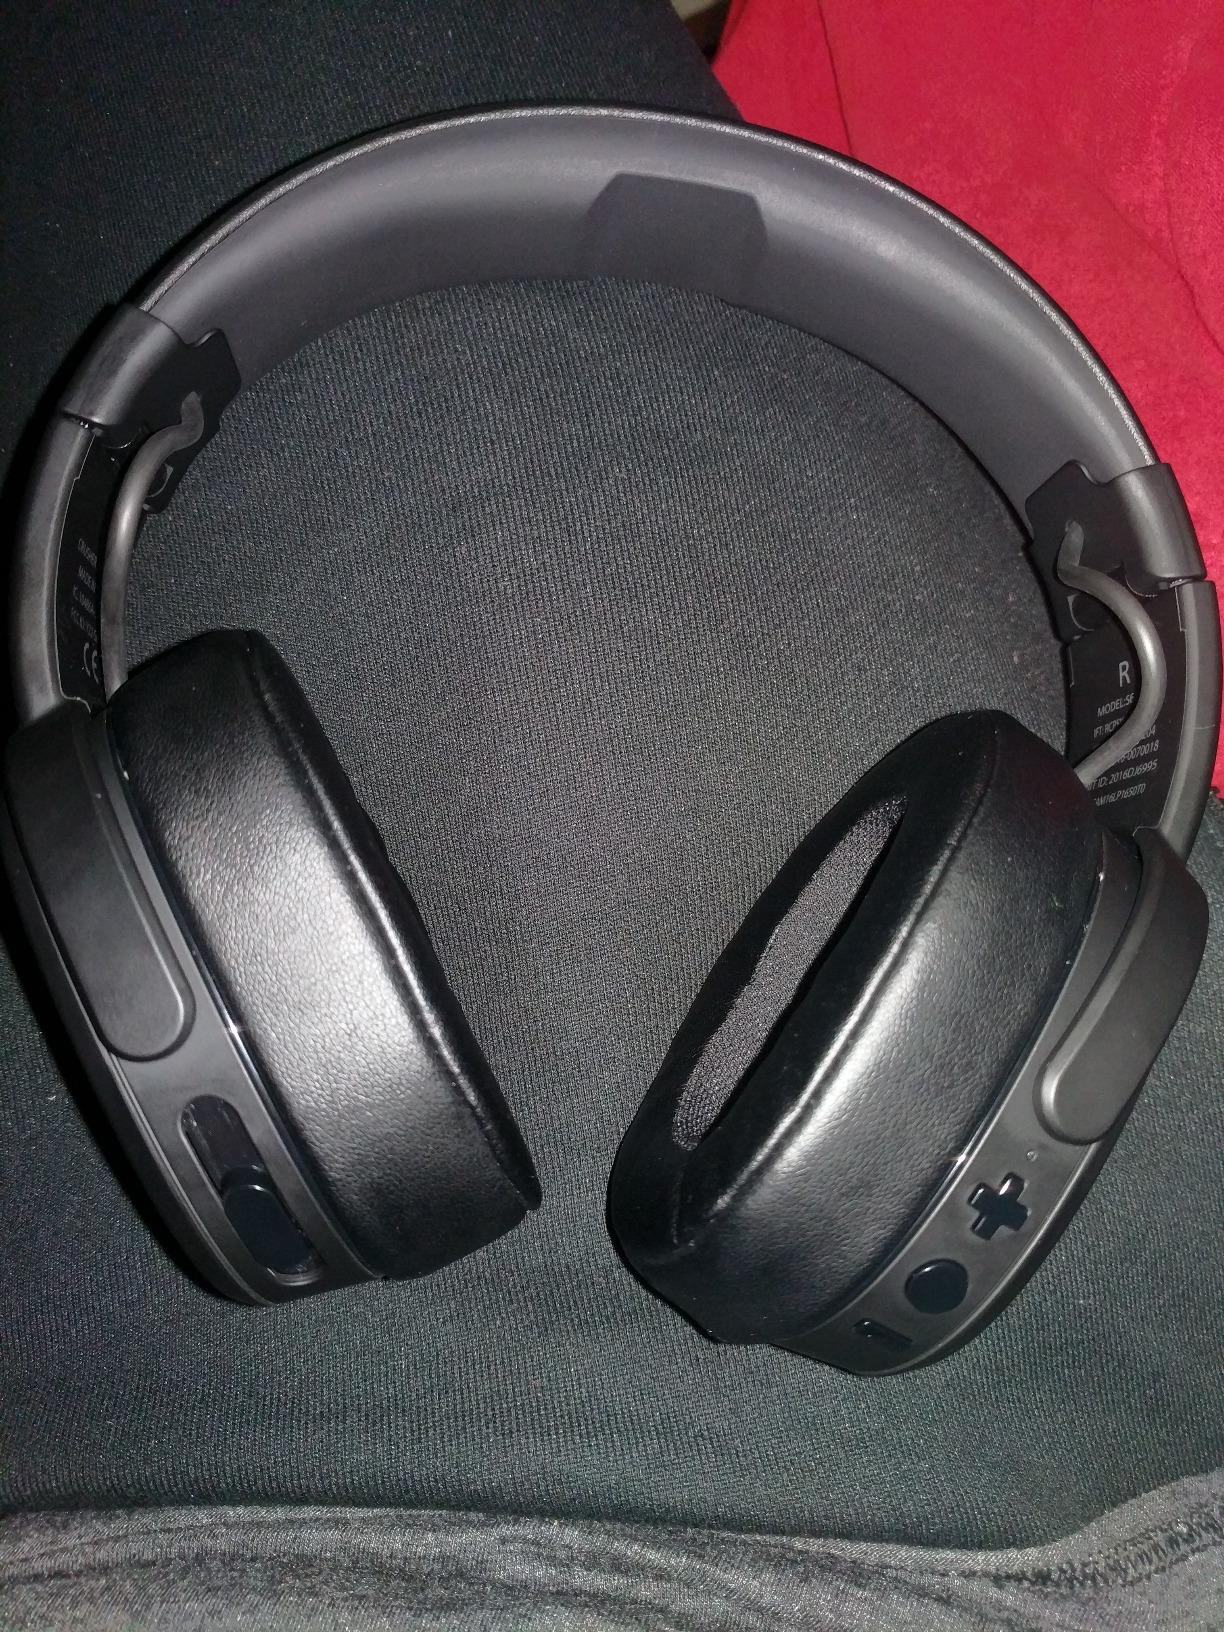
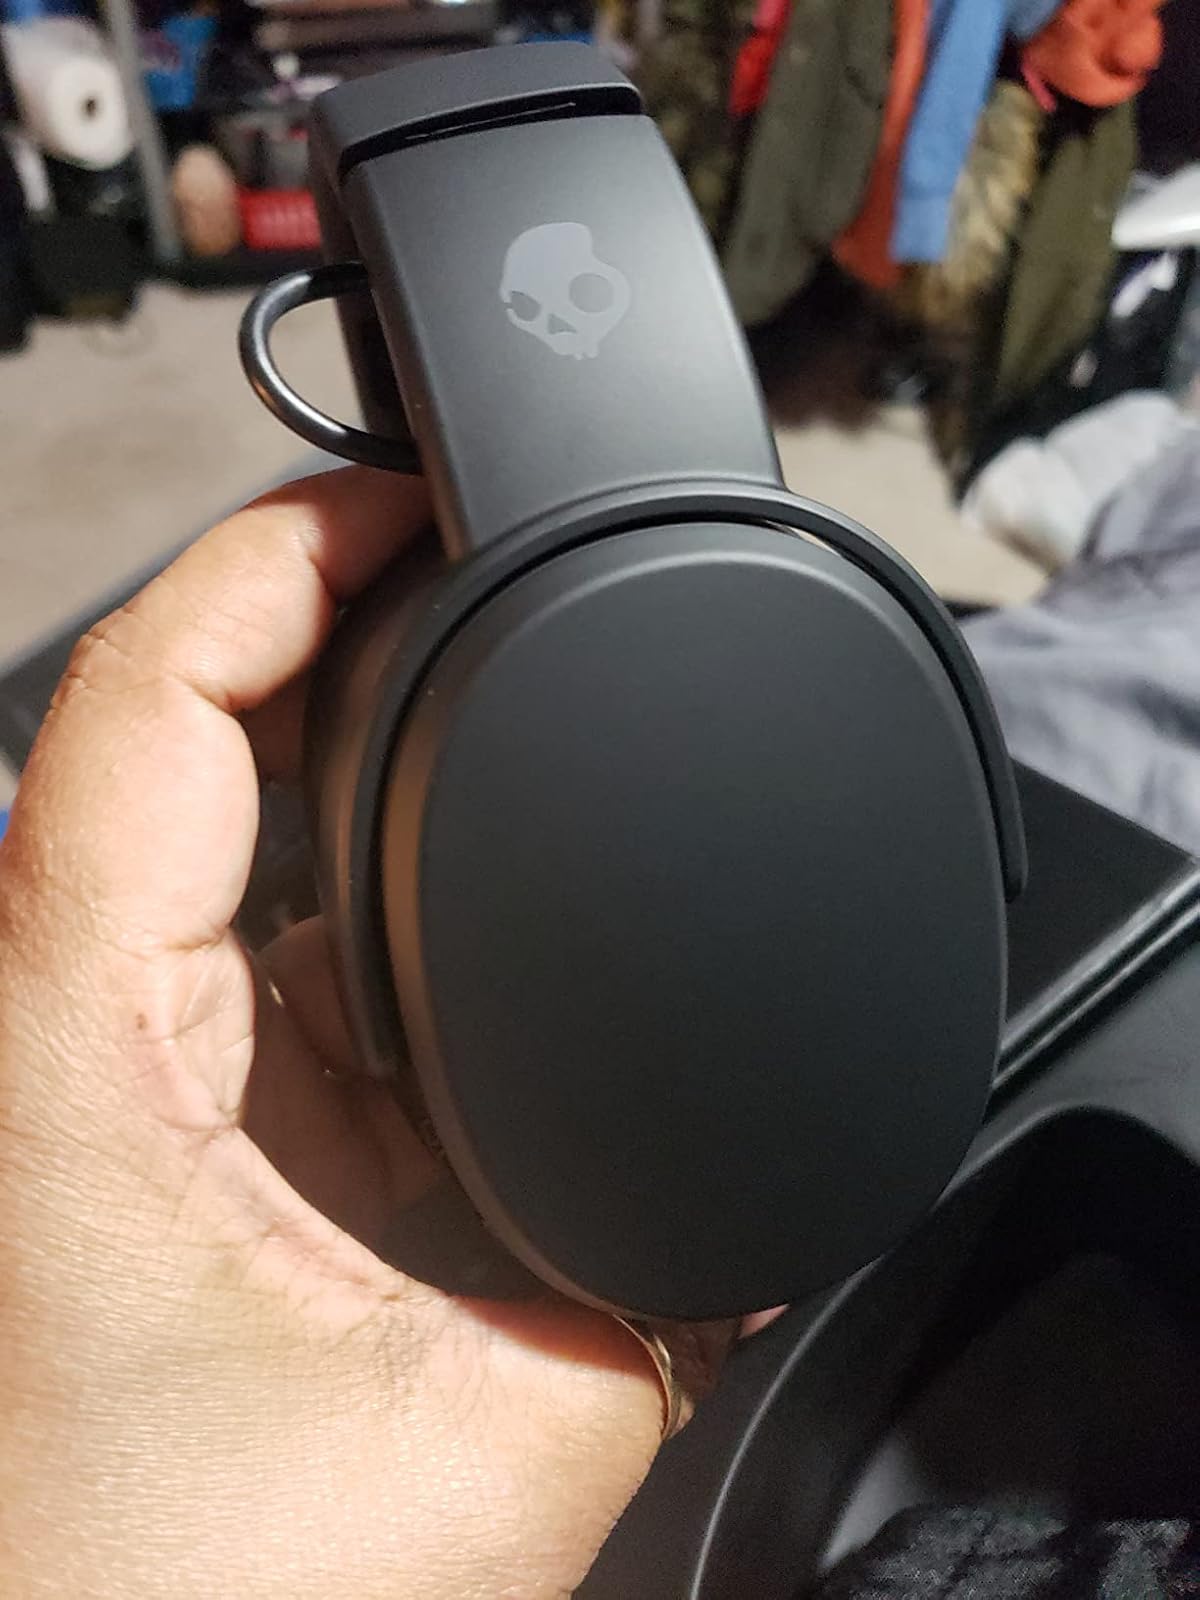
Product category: headphones
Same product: yes